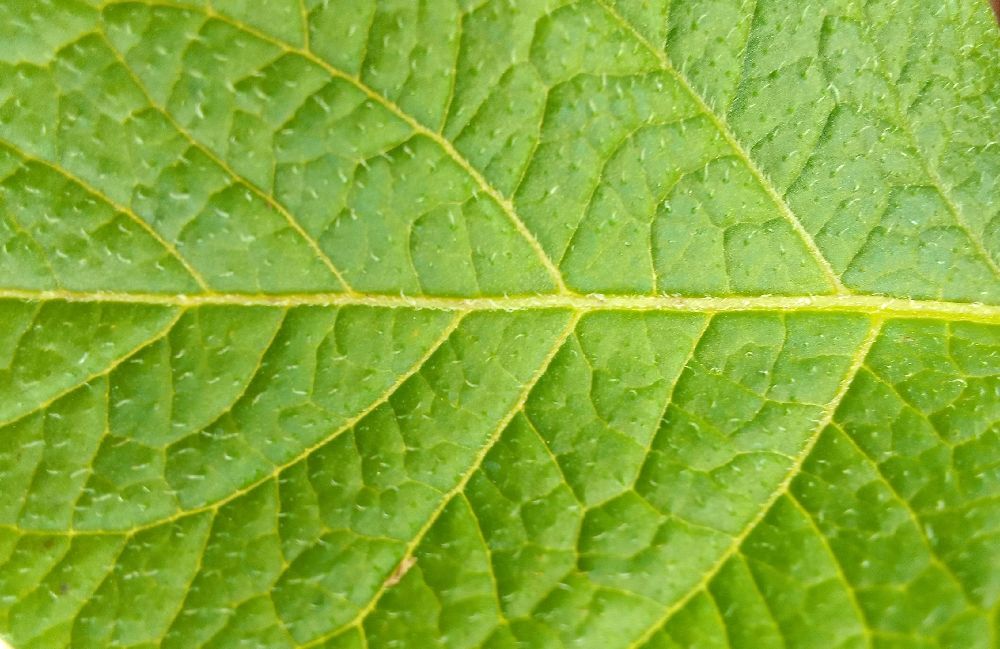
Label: Healthy